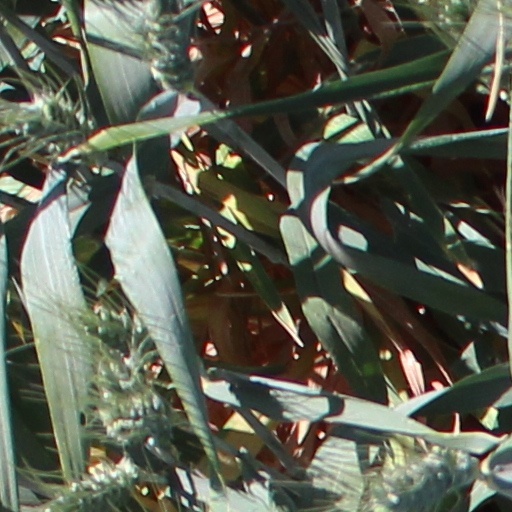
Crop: wheat